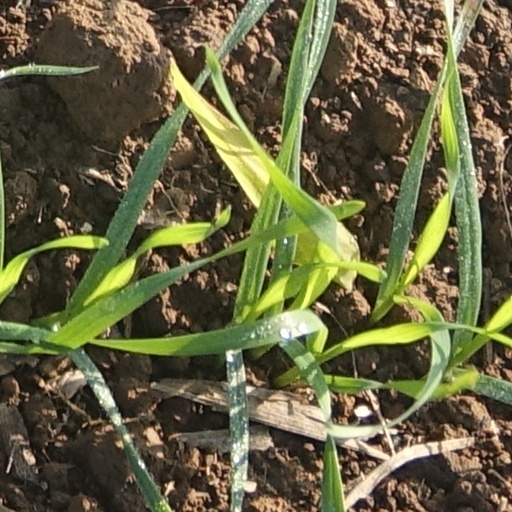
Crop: wheat